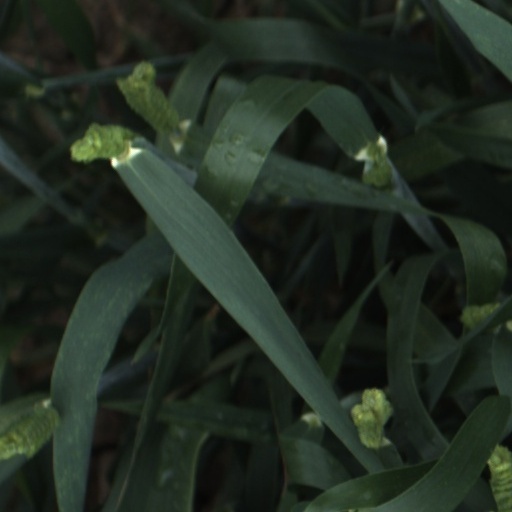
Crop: wheat